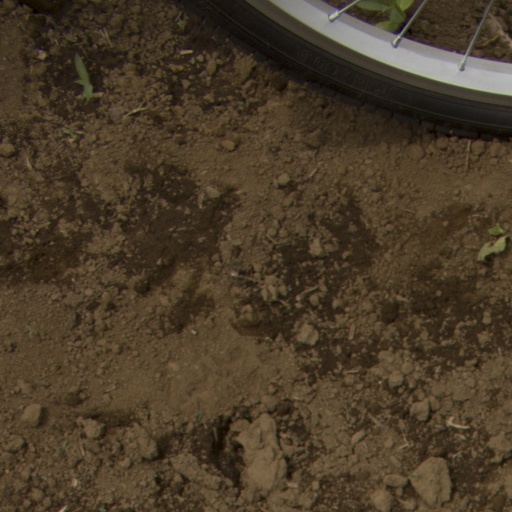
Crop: Jerusalem artichoke